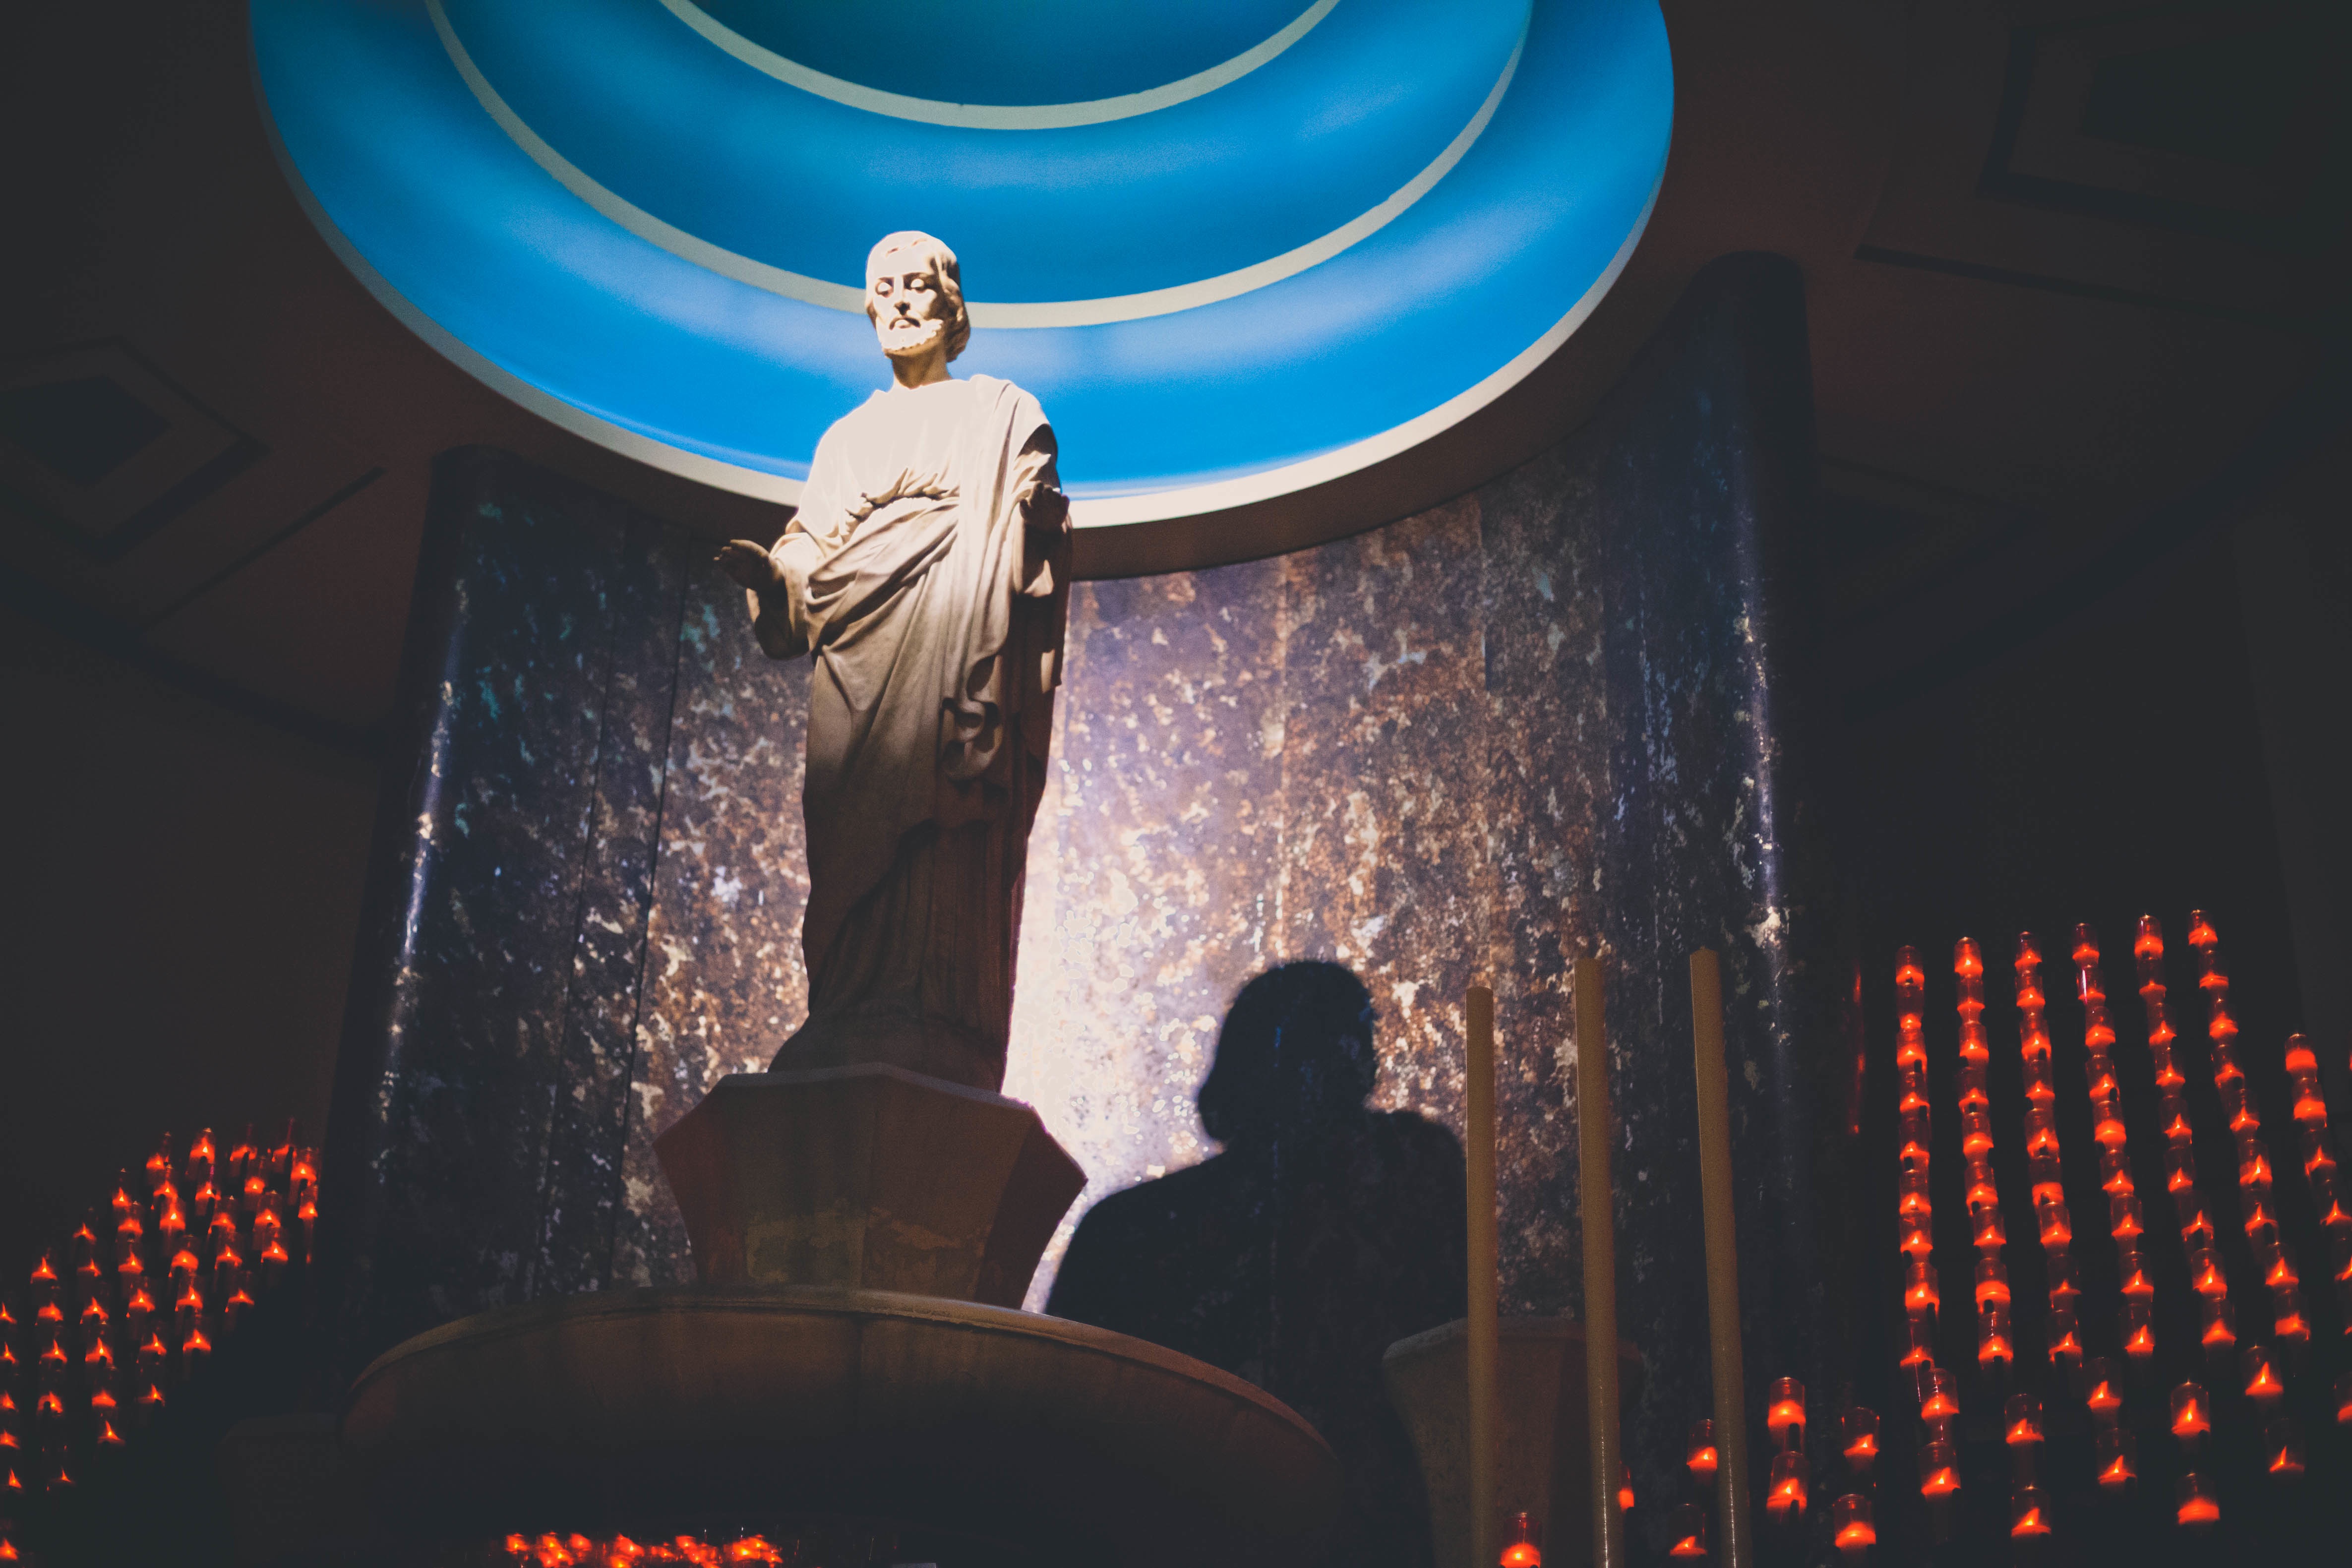
color, stage, performance, screenshot, musical theatre